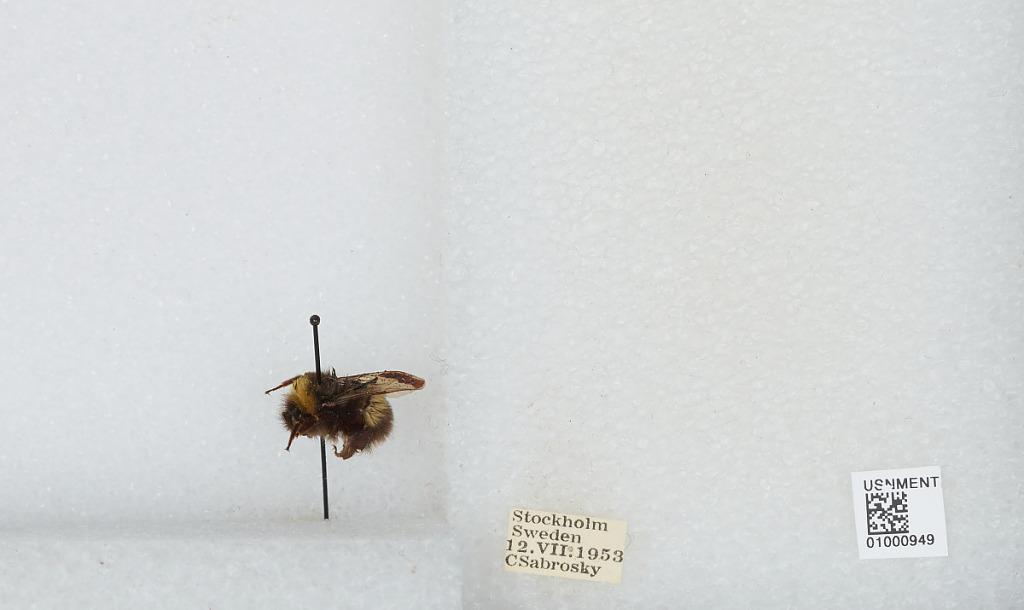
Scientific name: Bombus (Bombus) lucorum (Linnaeus)
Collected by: C. Sabrosky
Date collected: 1953-7-12
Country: Sweden
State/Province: Stockholm
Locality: Stockholm
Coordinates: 59.3294, 18.0686